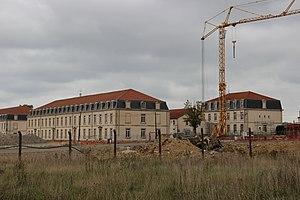
Le quartier Oudinot (anciennement 8ème RA) en cours de restructuration pour accueillir le futur campus Cockerill du groupe belge CMI.
Commercy est une commune française située dans le département de la Meuse, dont elle est une des sous-préfectures.